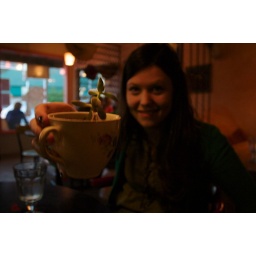
it's a plant in a pot